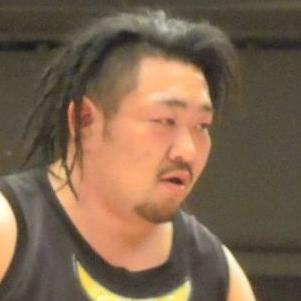
Age: 27